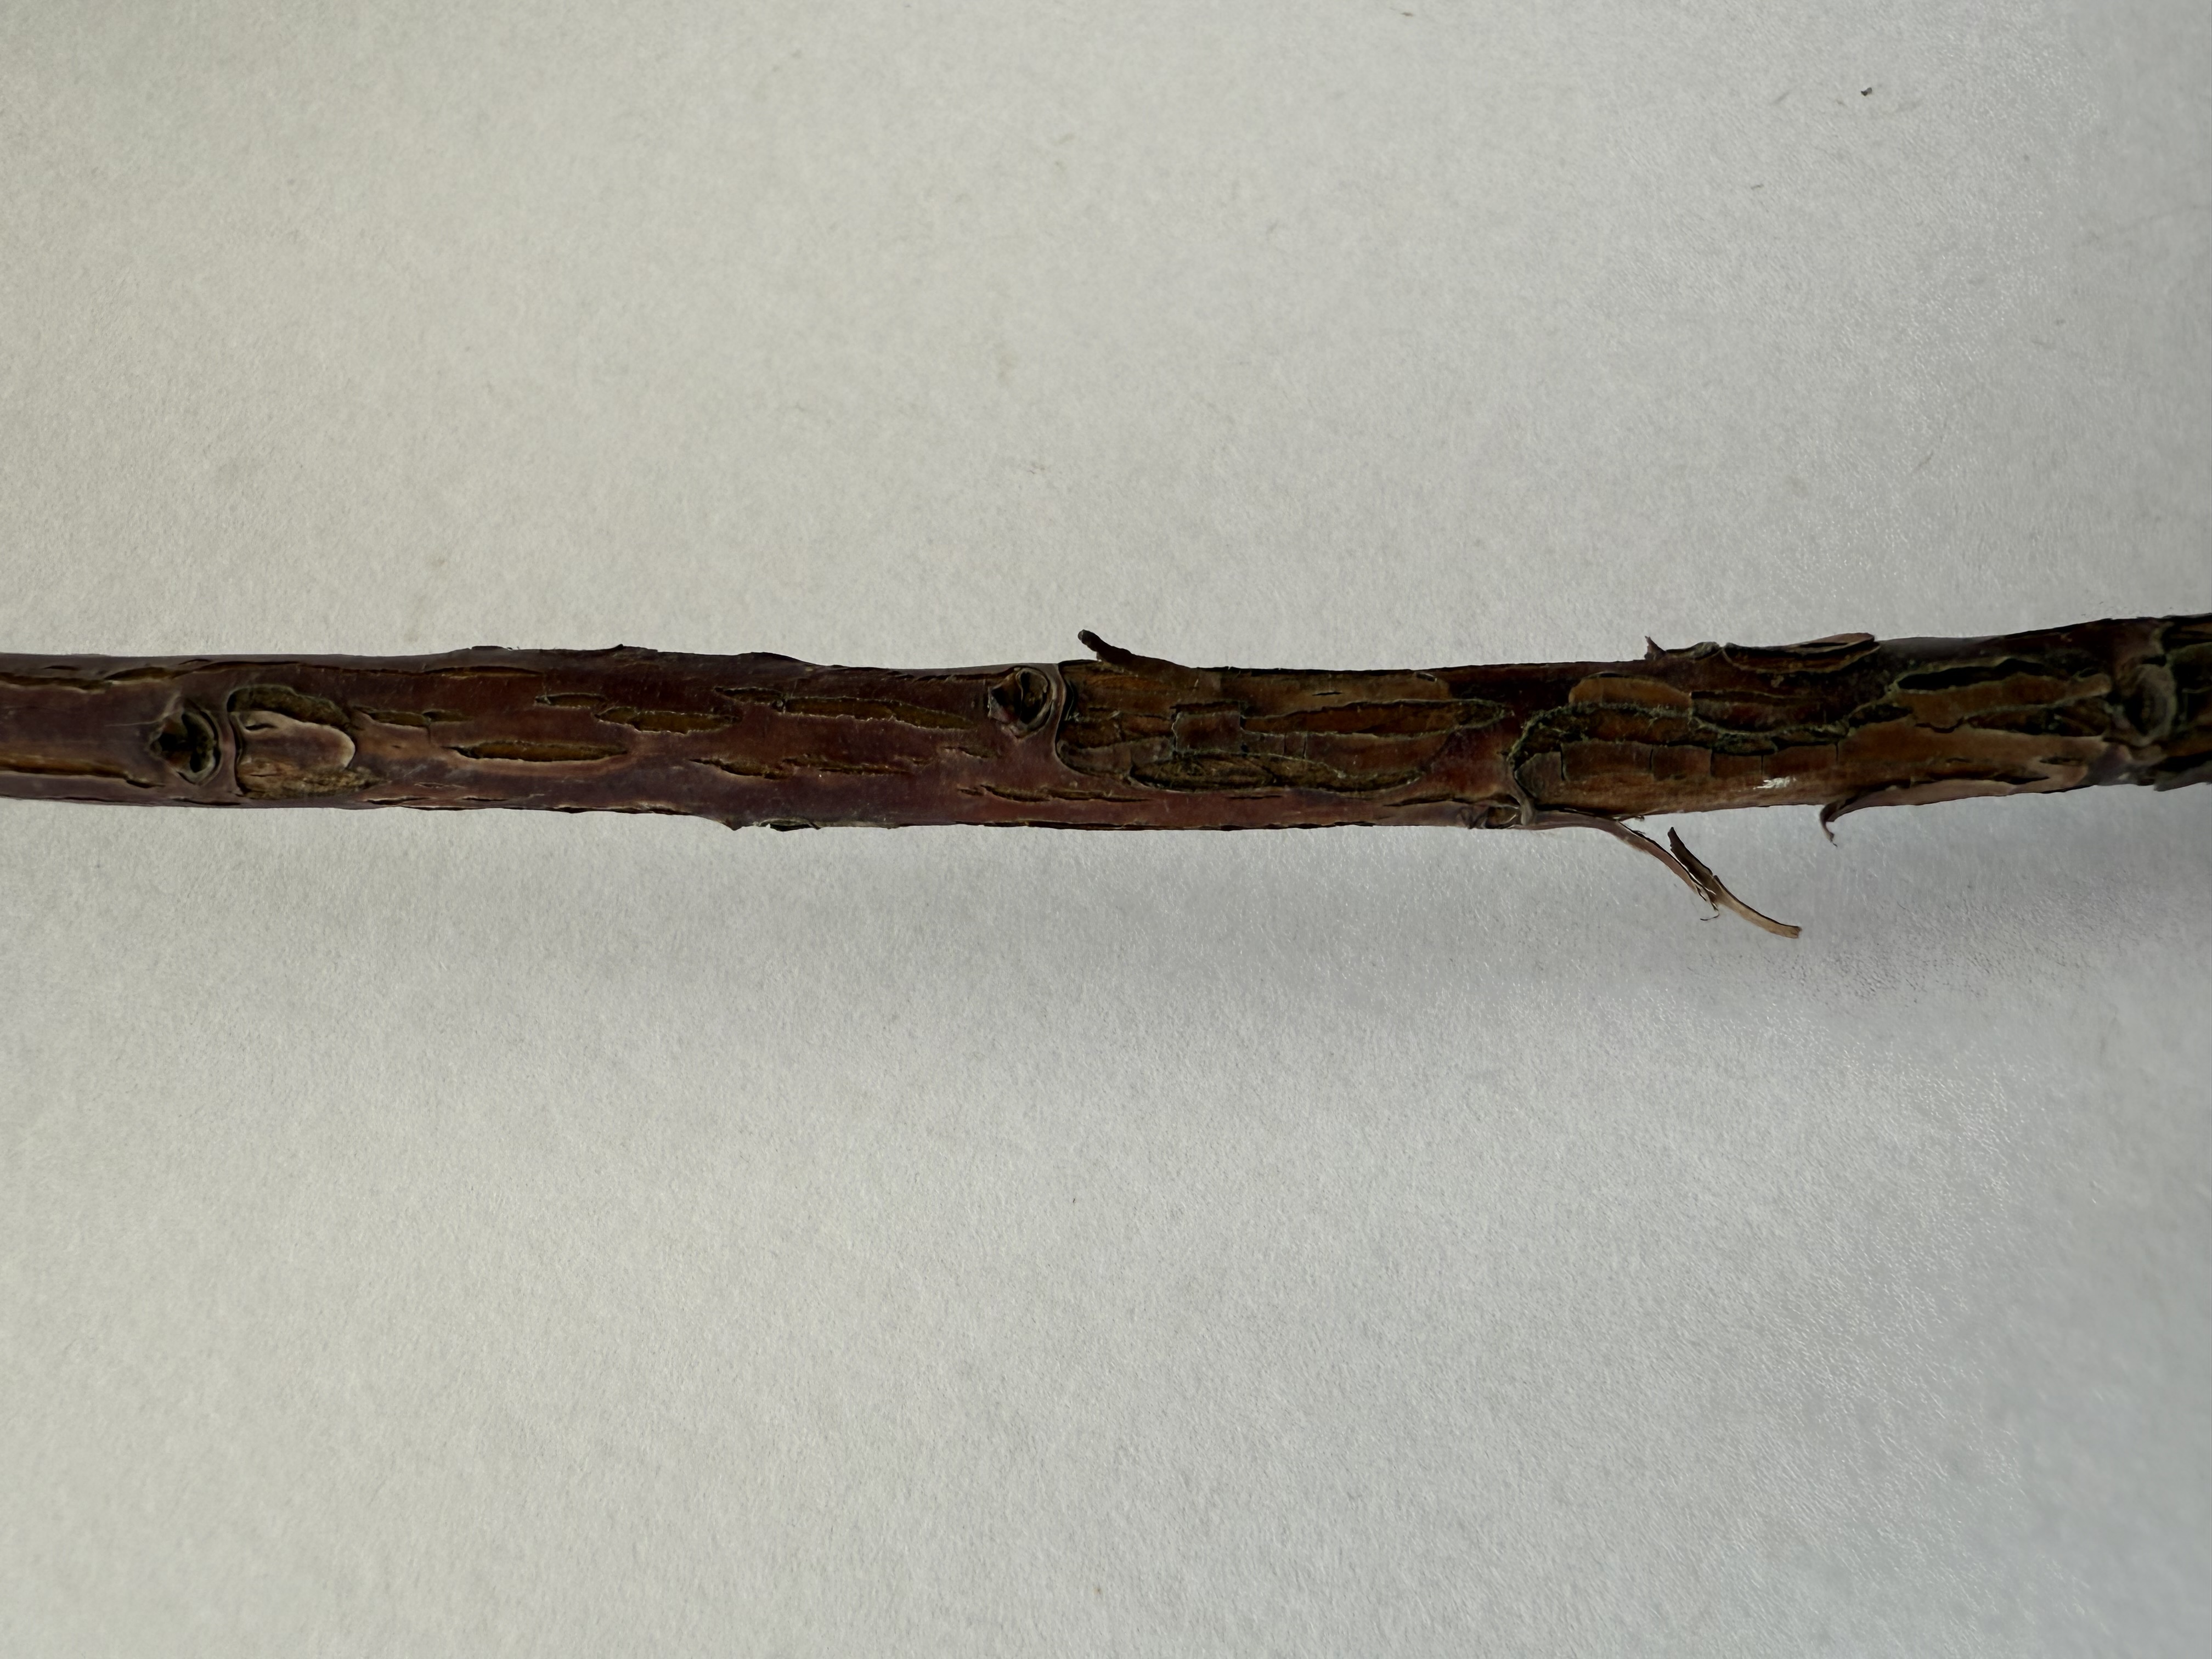
Variety: Strawberry Tree